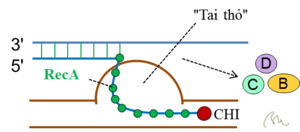
Voie RecBCD de recombinaison homologue préparer, dissolution de RecBCD.